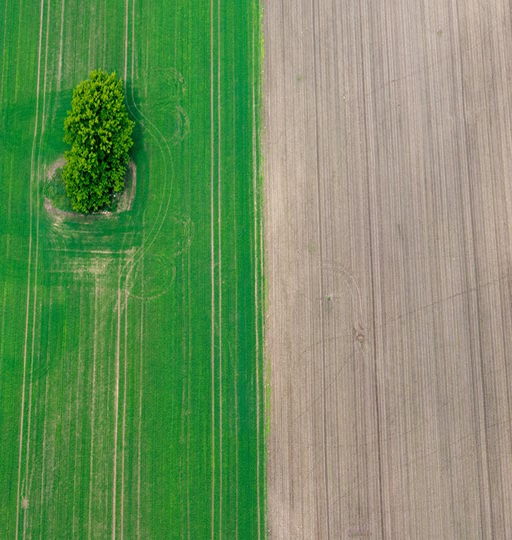
an aerial view of a field with half green and half beige .